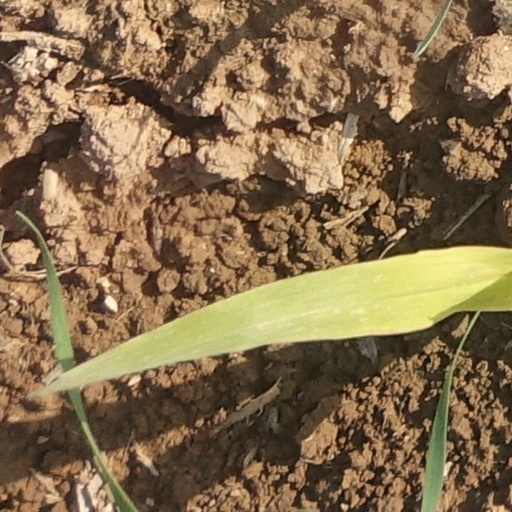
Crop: wheat